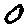
Label: 0